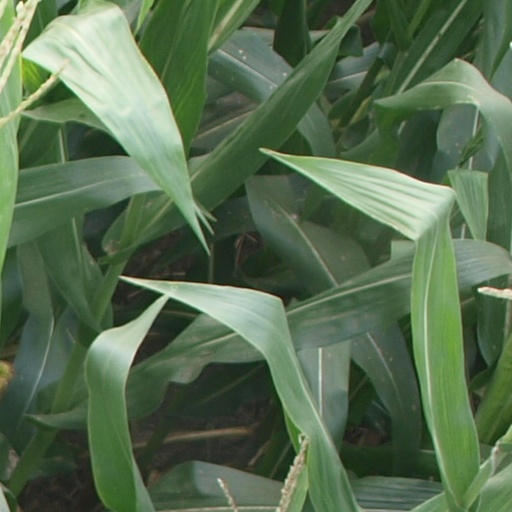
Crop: maize; corn